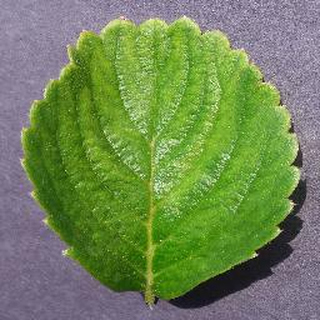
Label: healthy_strawberry